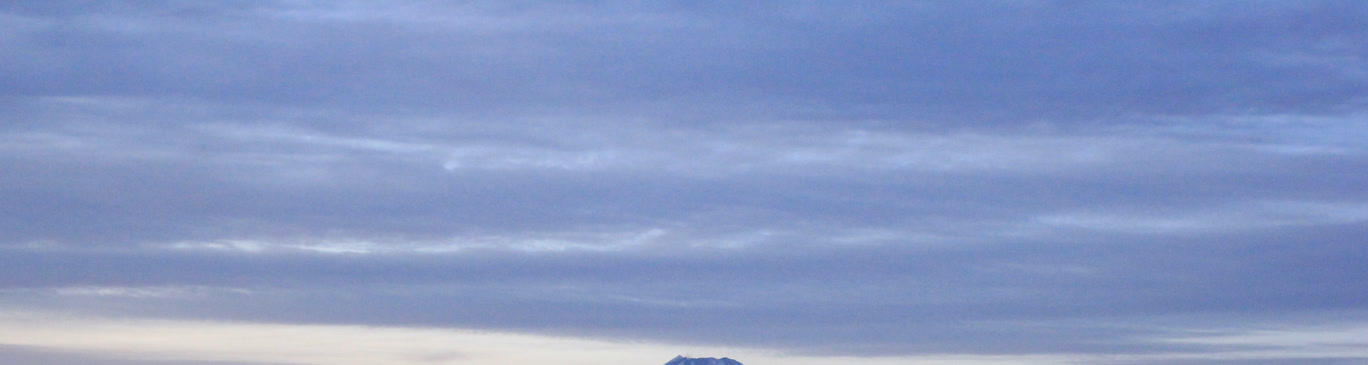
Cloud type: Stratus